Tarzan: Return to Pal-ul-don

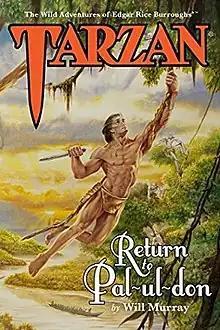
Cover of first edition

Tarzan: Return to Pal-ul-don is a novel written by Will Murray featuring Edgar Rice Burroughs's jungle hero Tarzan. It is the first volume in The Wild Adventures of Tarzan, a series of new works authorized and licensed by Edgar Rice Burroughs, Inc. It was first published by Altus Press in June 2015 in trade paperback and ebook.